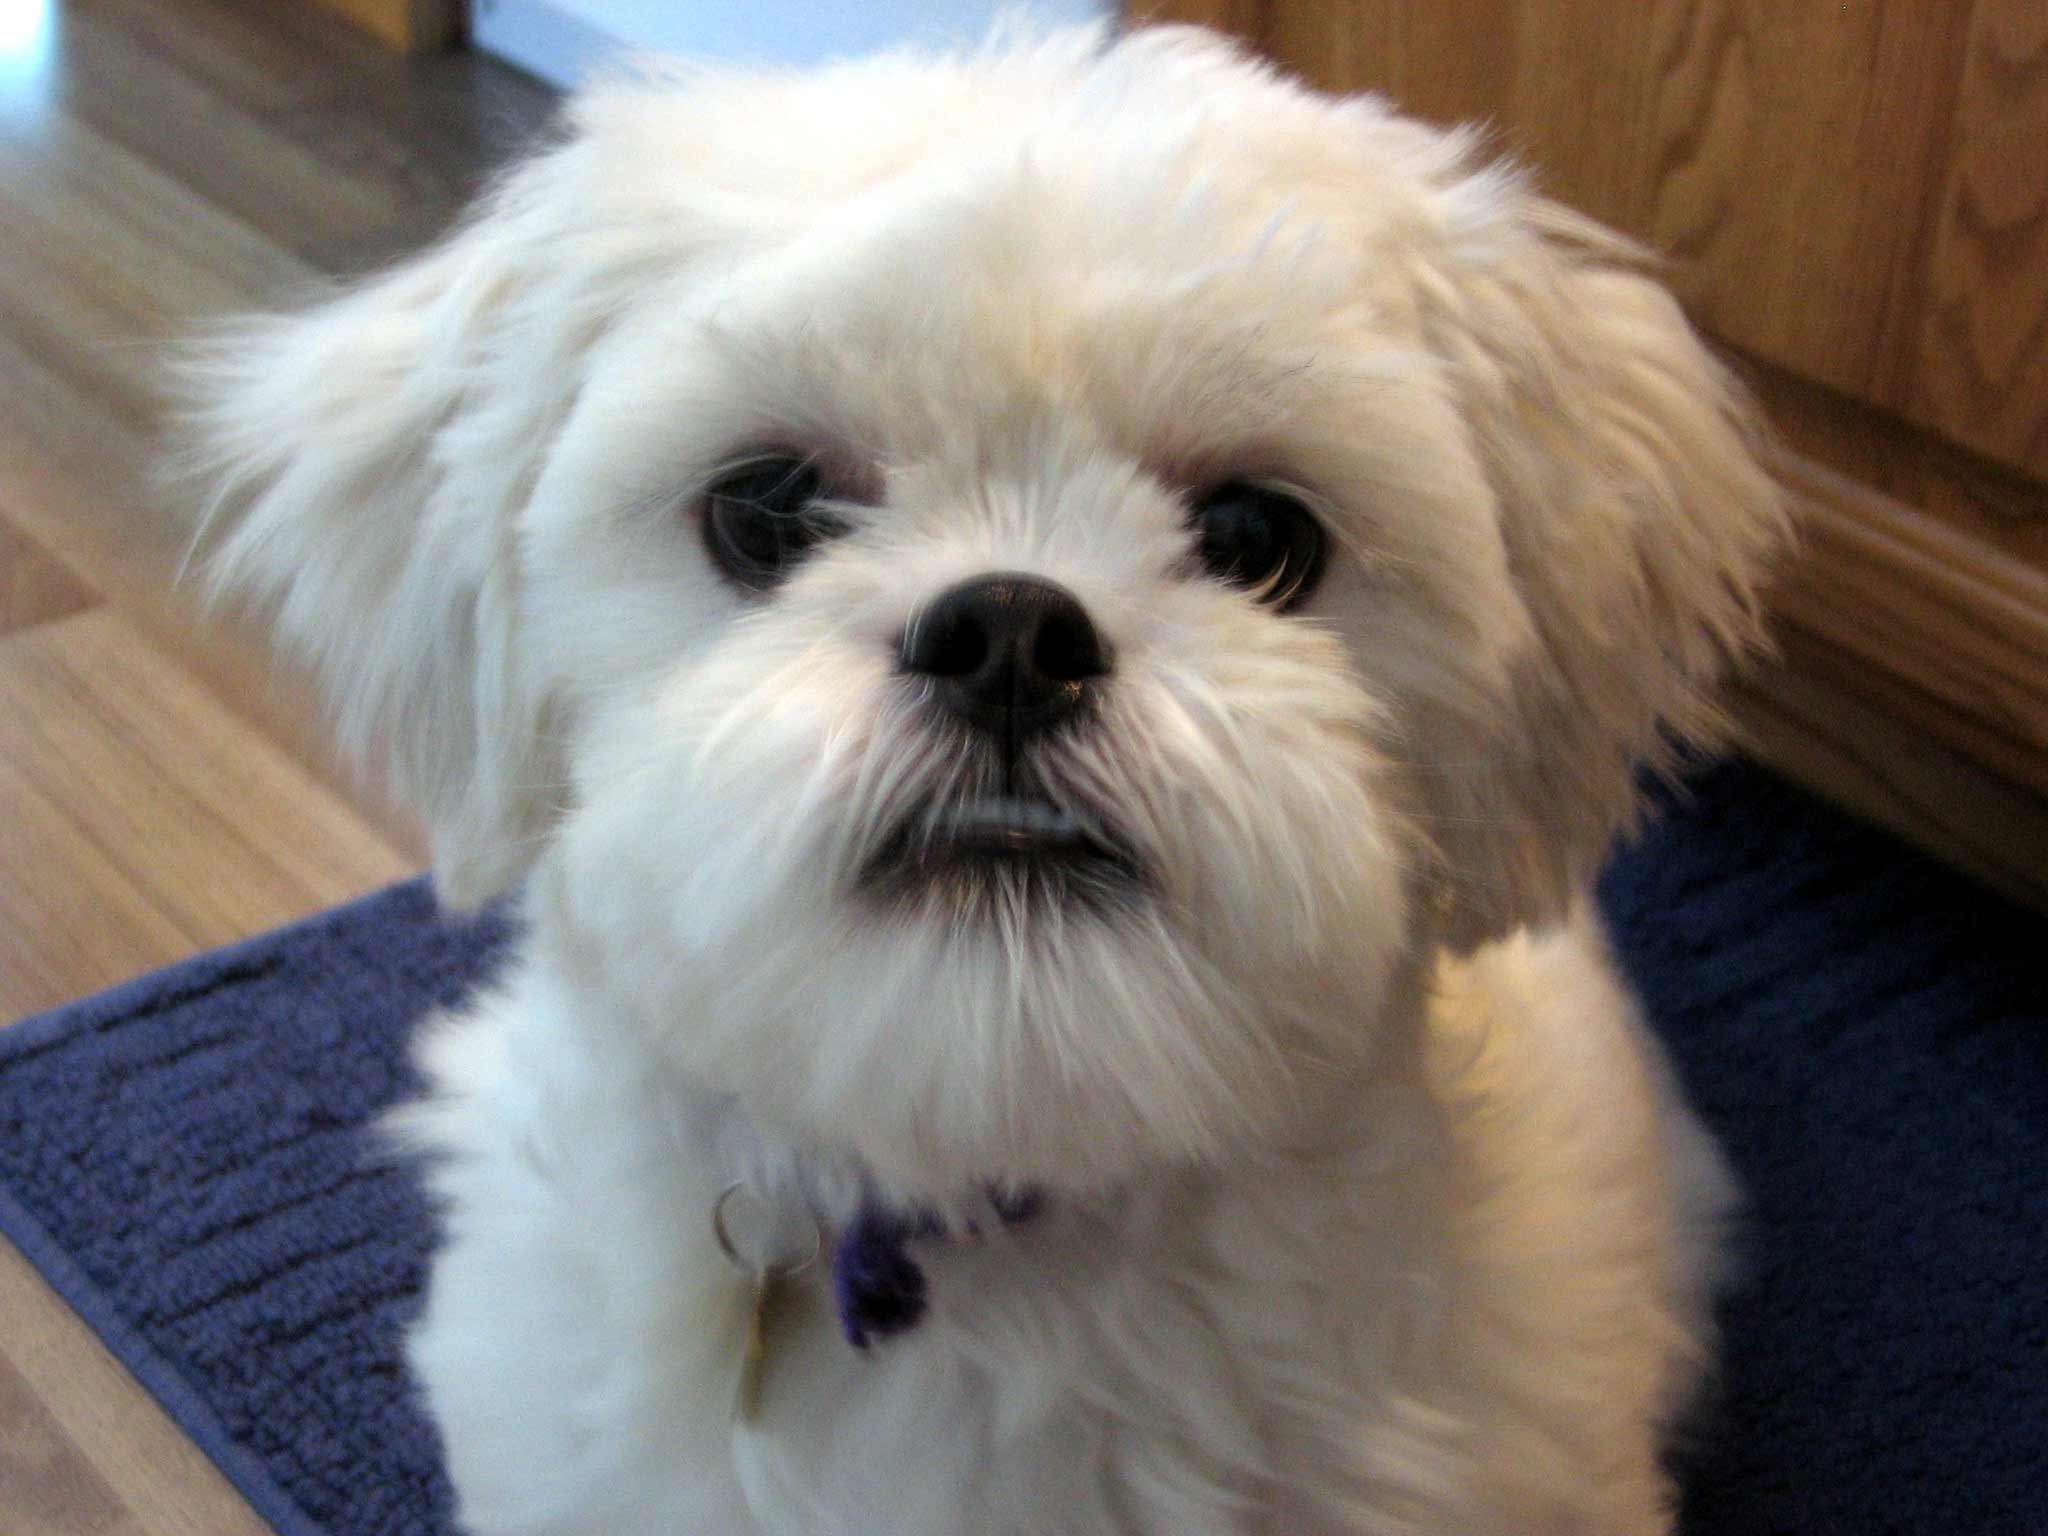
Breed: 215-n000038-Lhasa